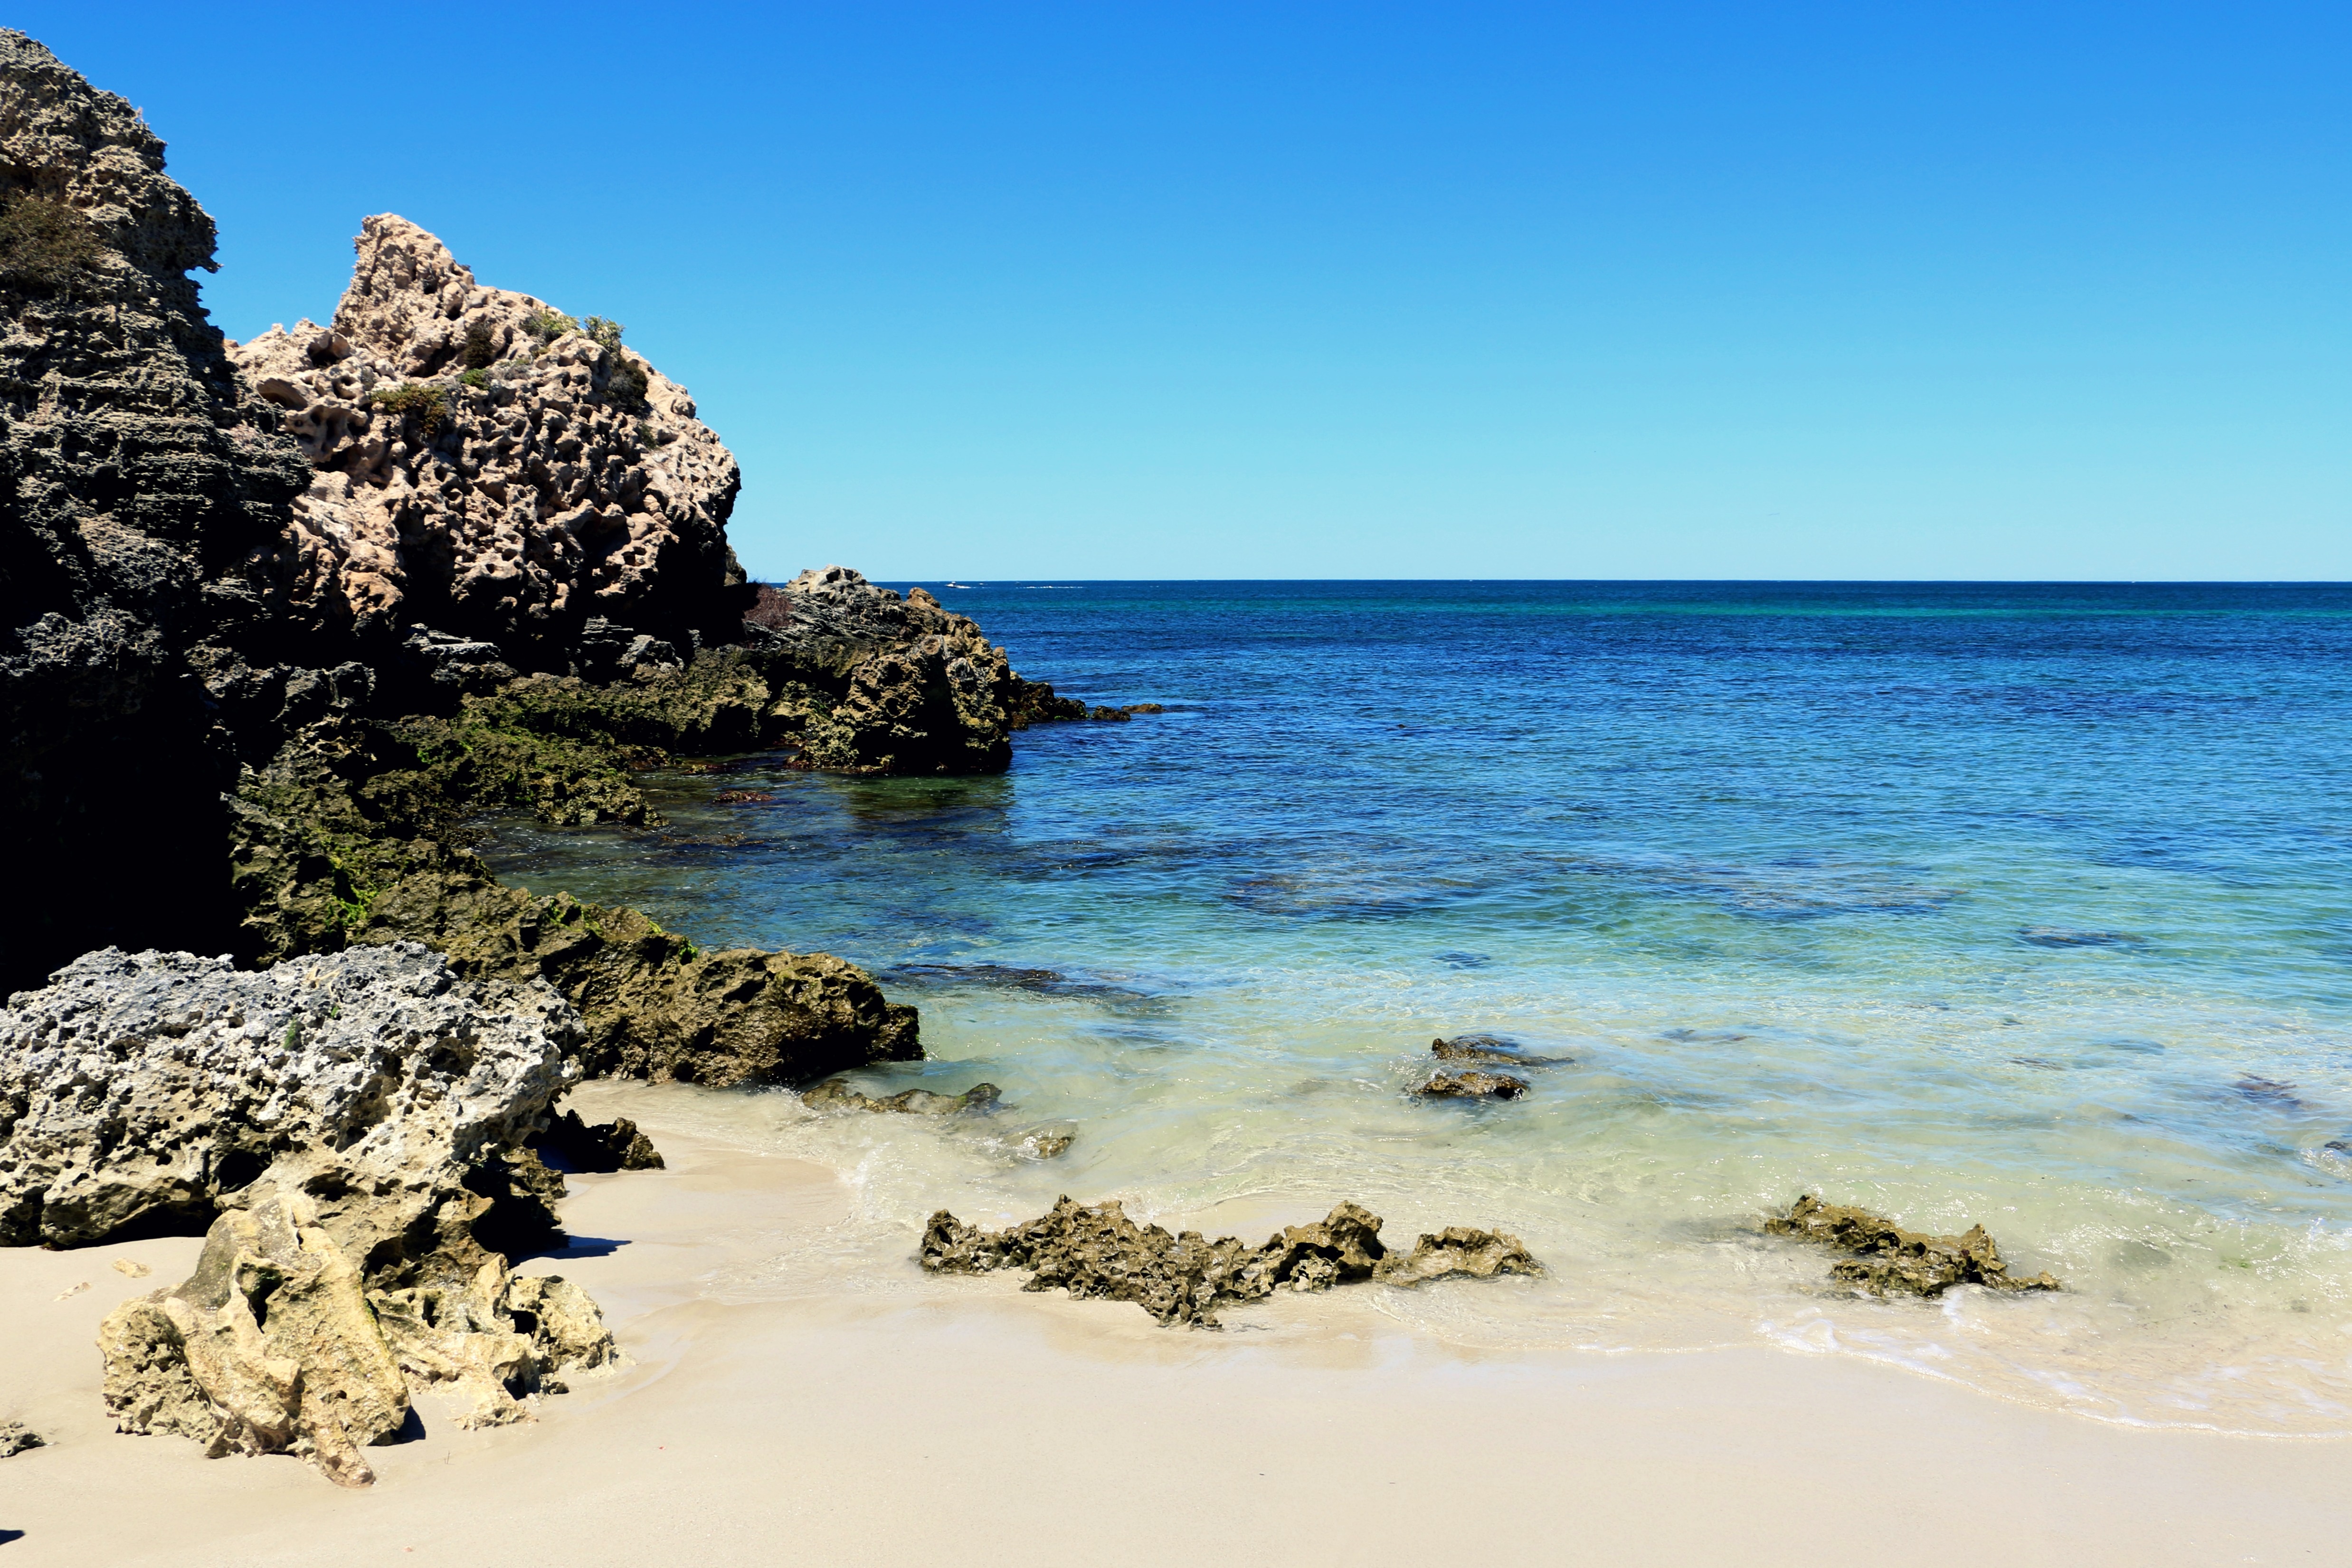
beach, sea, coast, water, sand, rock, ocean, shore, wave, summer, vacation, clear, cove, seascape, calm, bay, blue, terrain, material, body of water, aqua, marine, cape, islet, landform